Polly Stenham

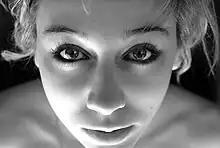

Polly Stenham (born 16 July 1986) is an English playwright known for her play "That Face", which she wrote when she was 19 years old.